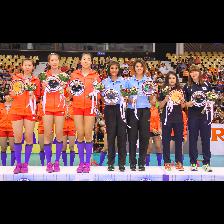
Label: Human